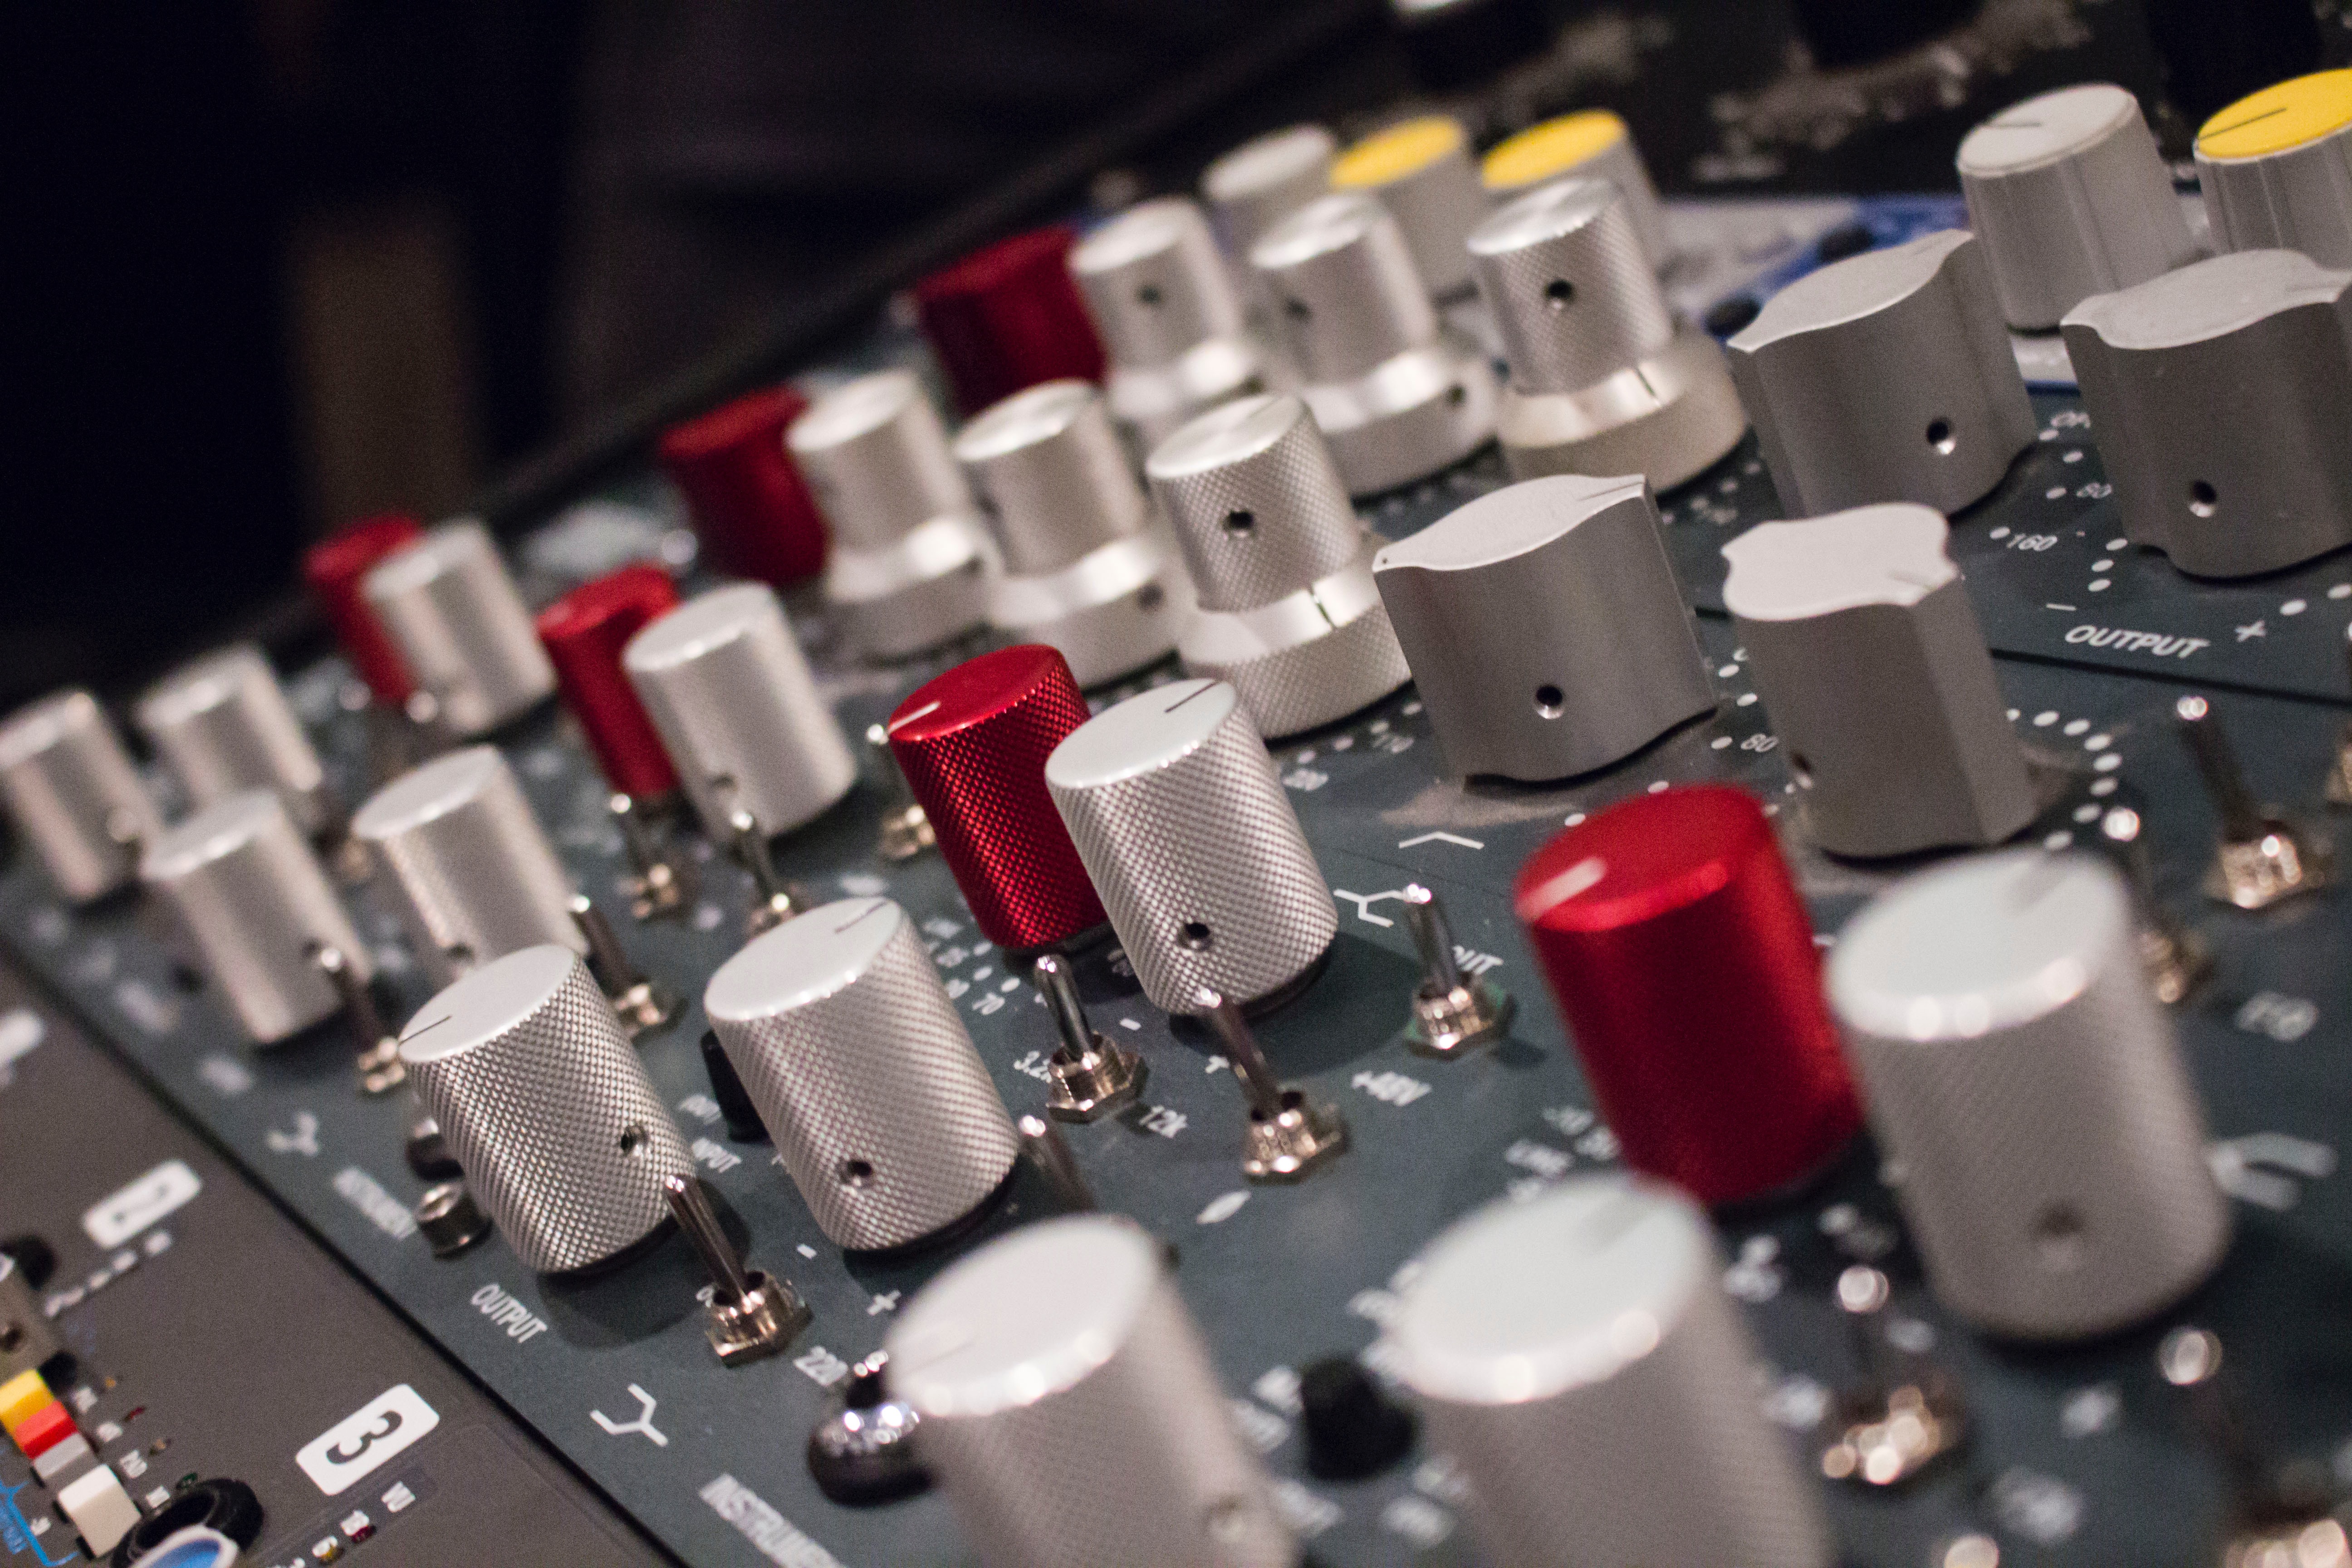
technology, guitar, electronics